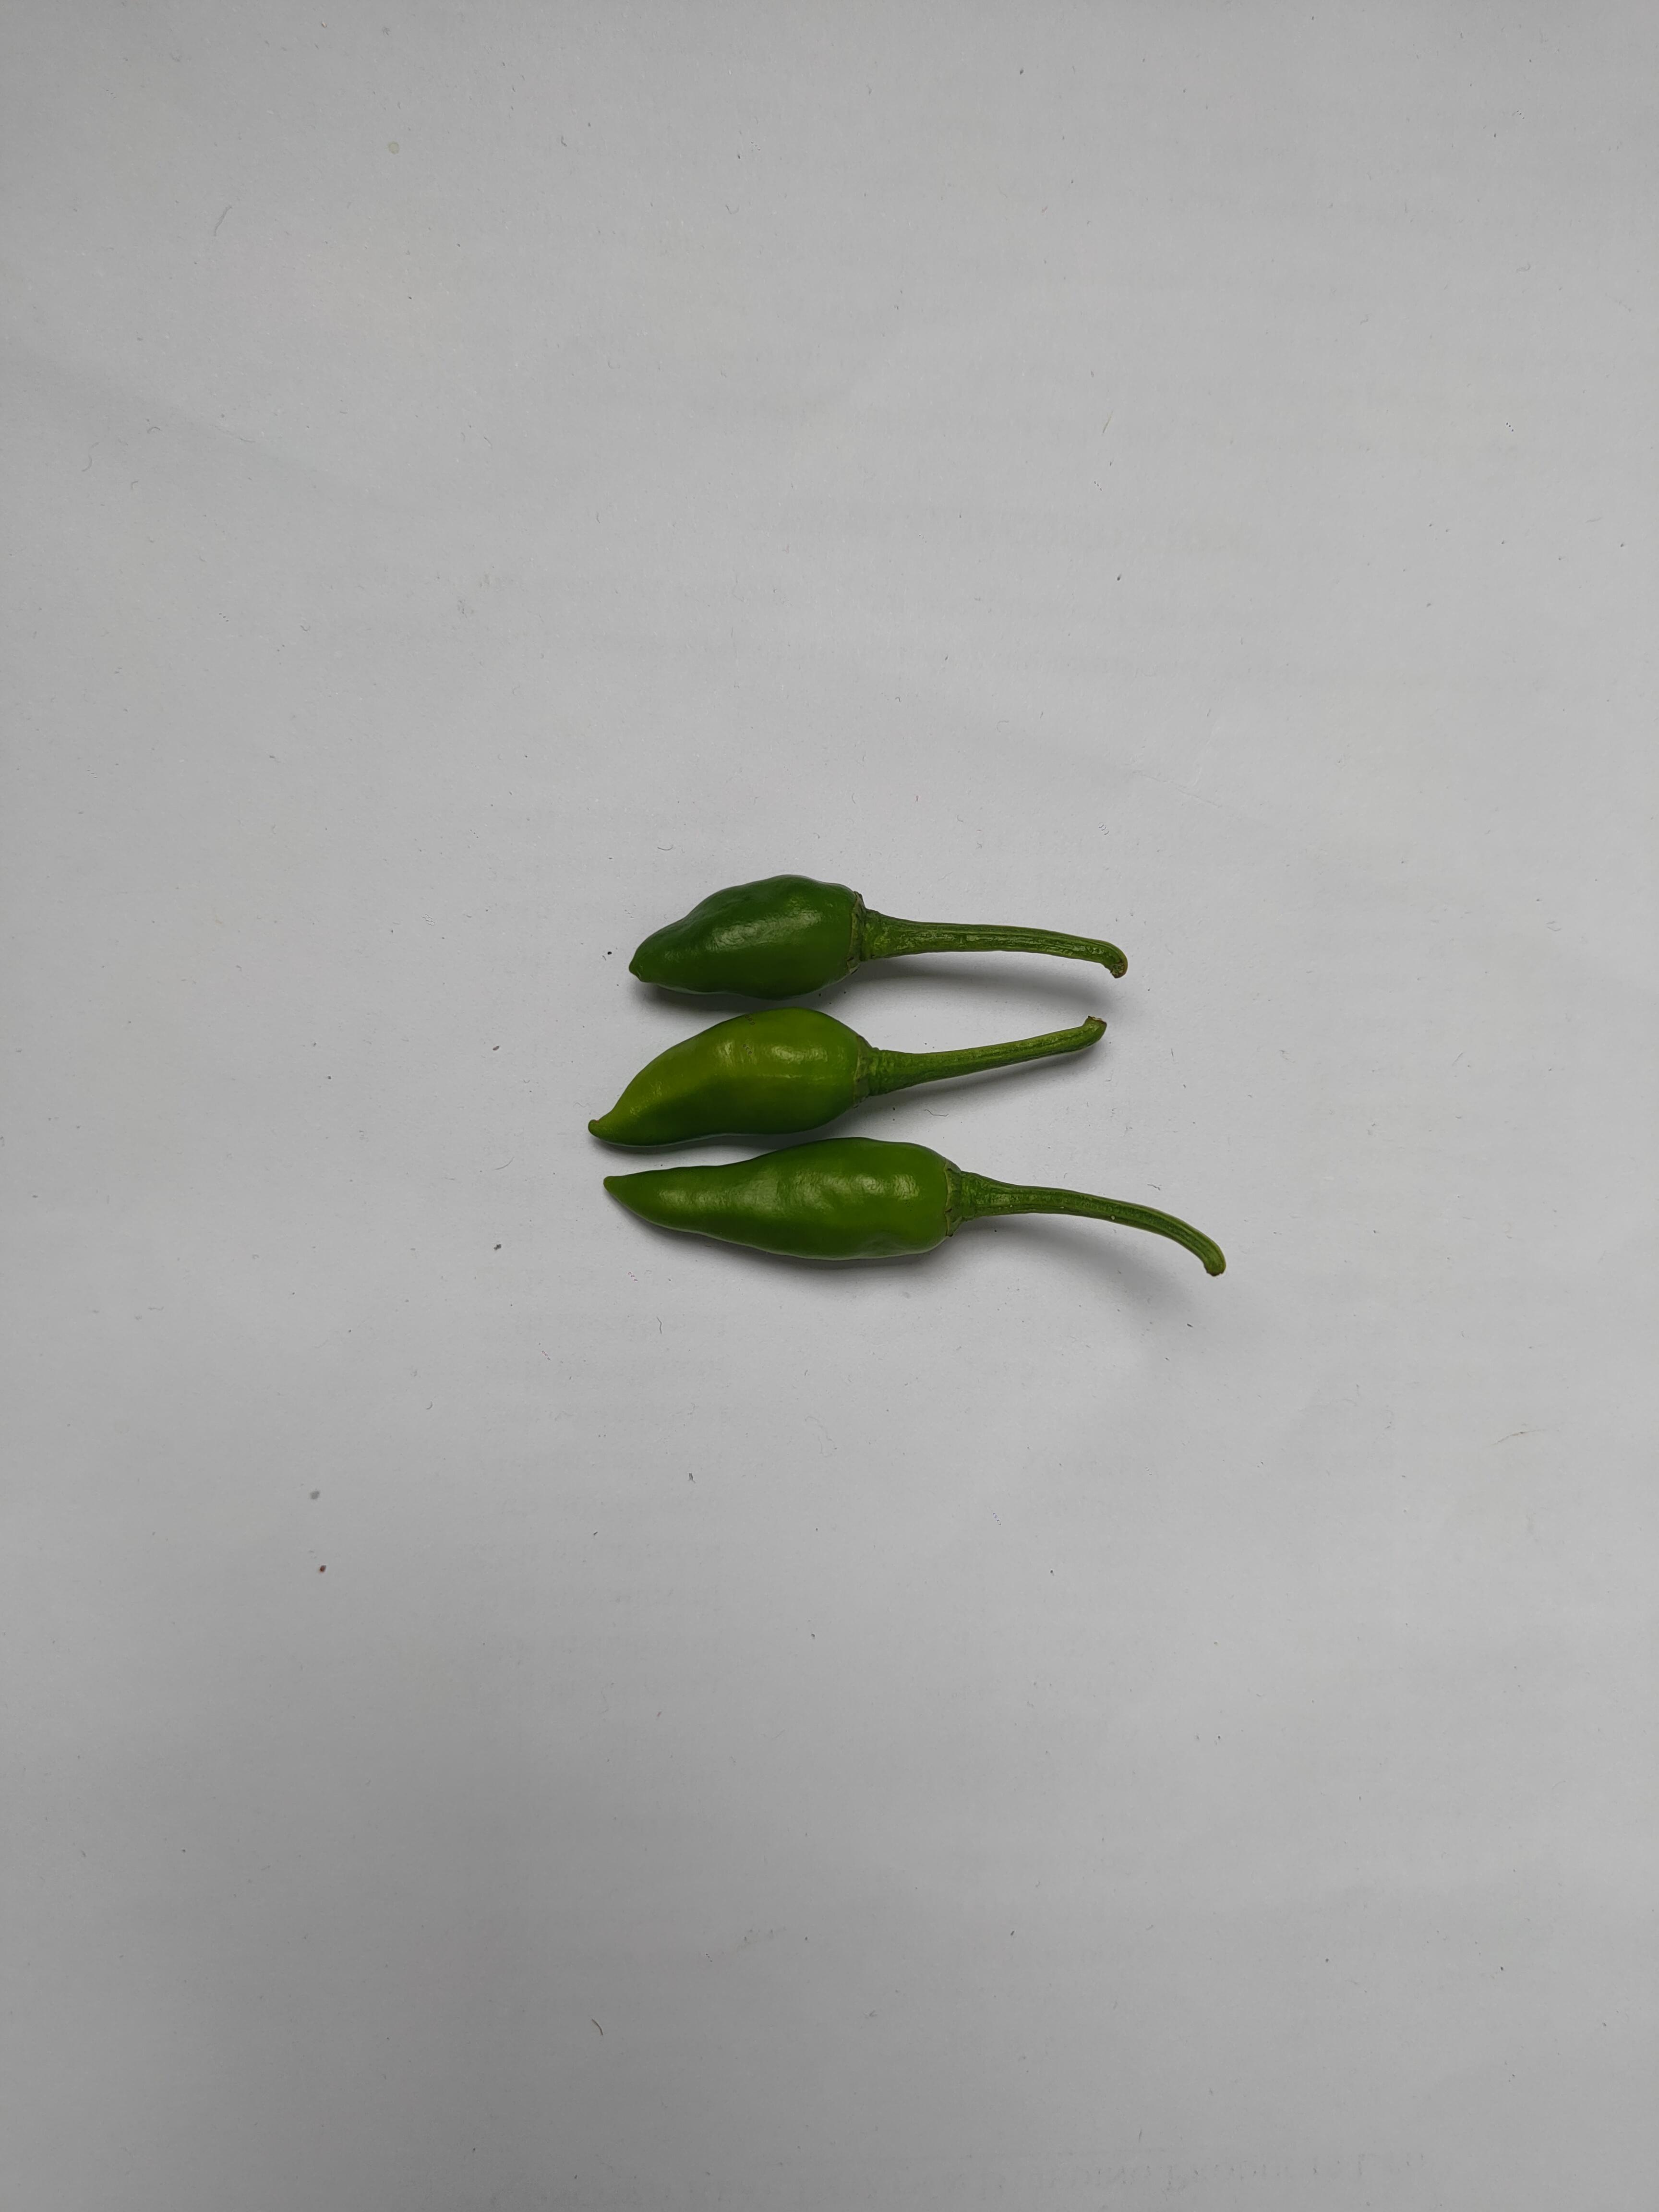
Label: Green Chili